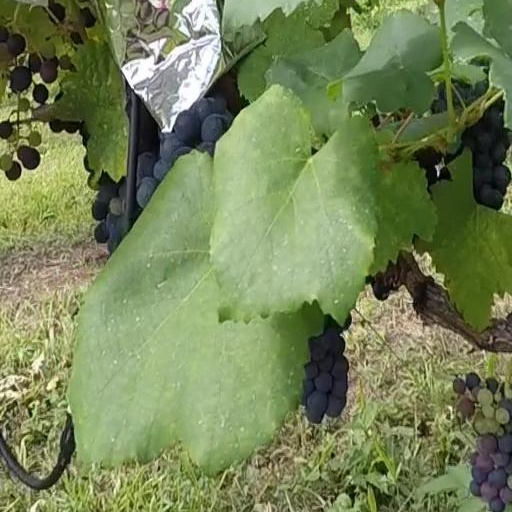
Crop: grape